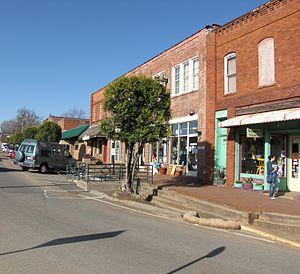
La ville de Pittsboro est le siège du comté de Chatham, situé en Caroline du Nord, aux États-Unis.